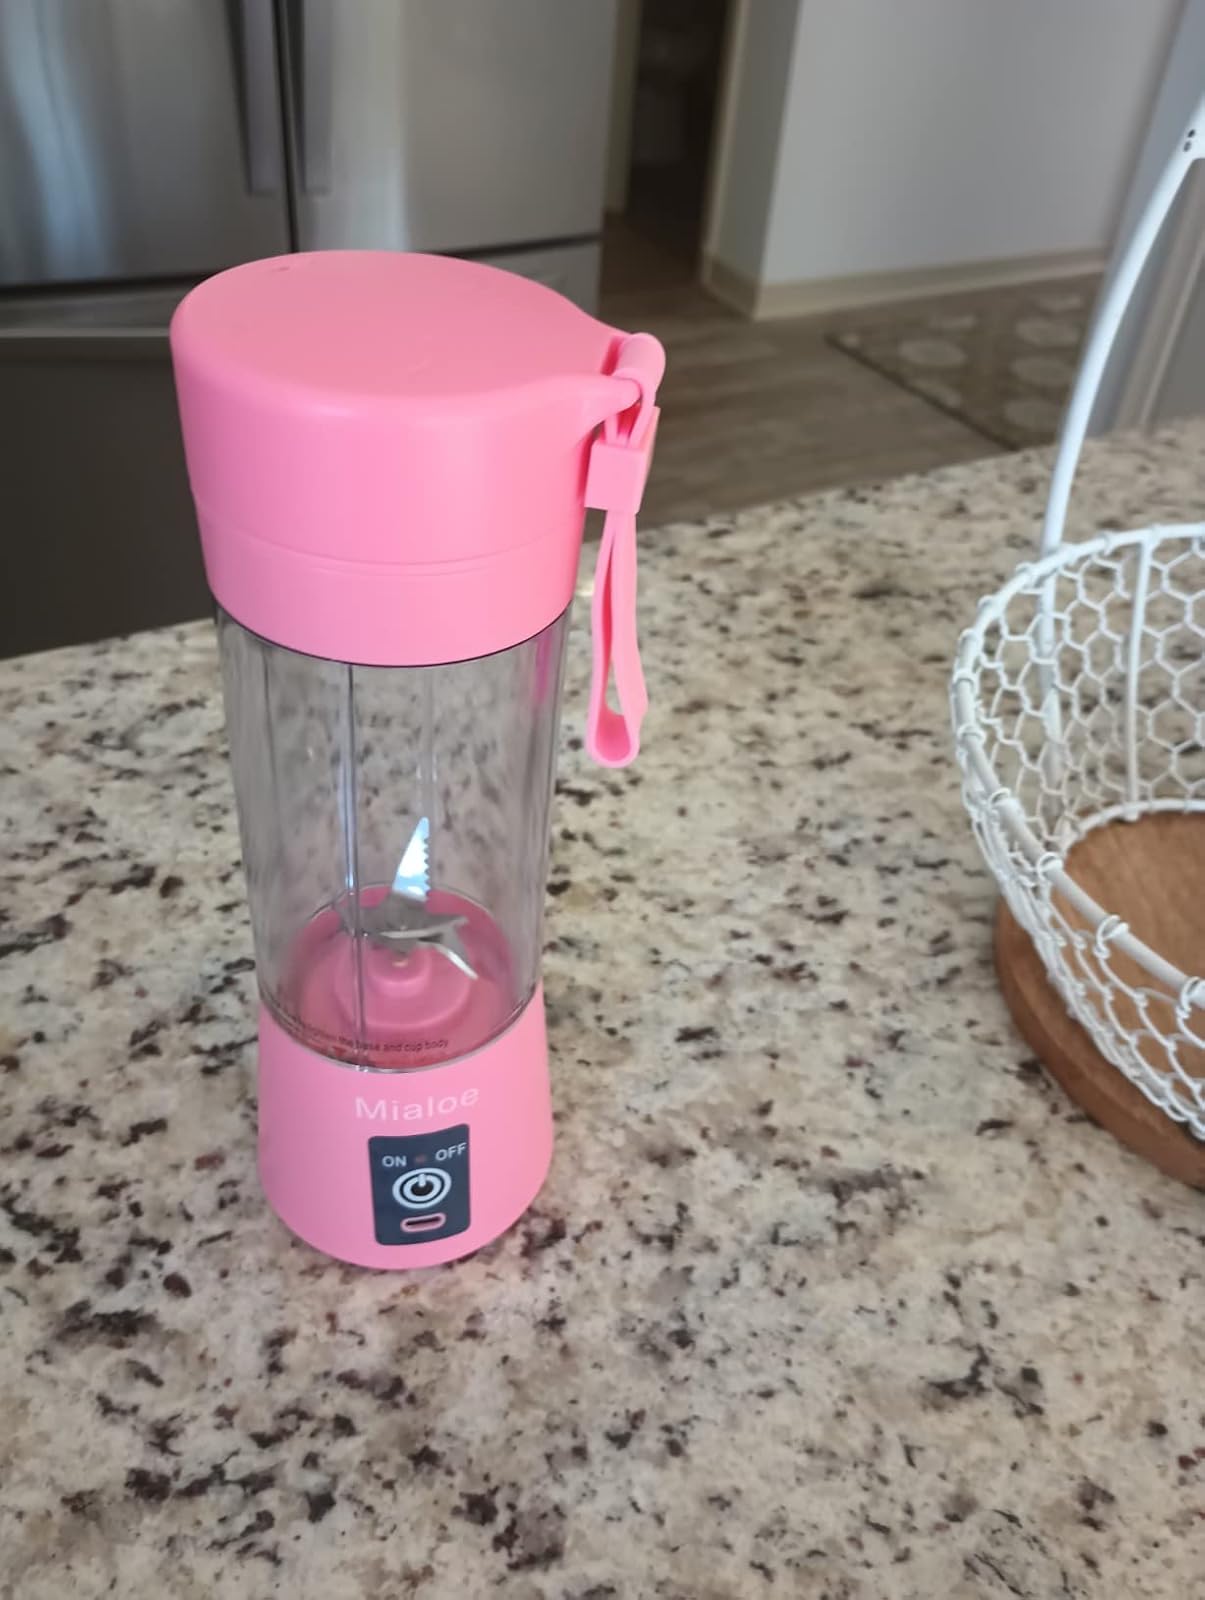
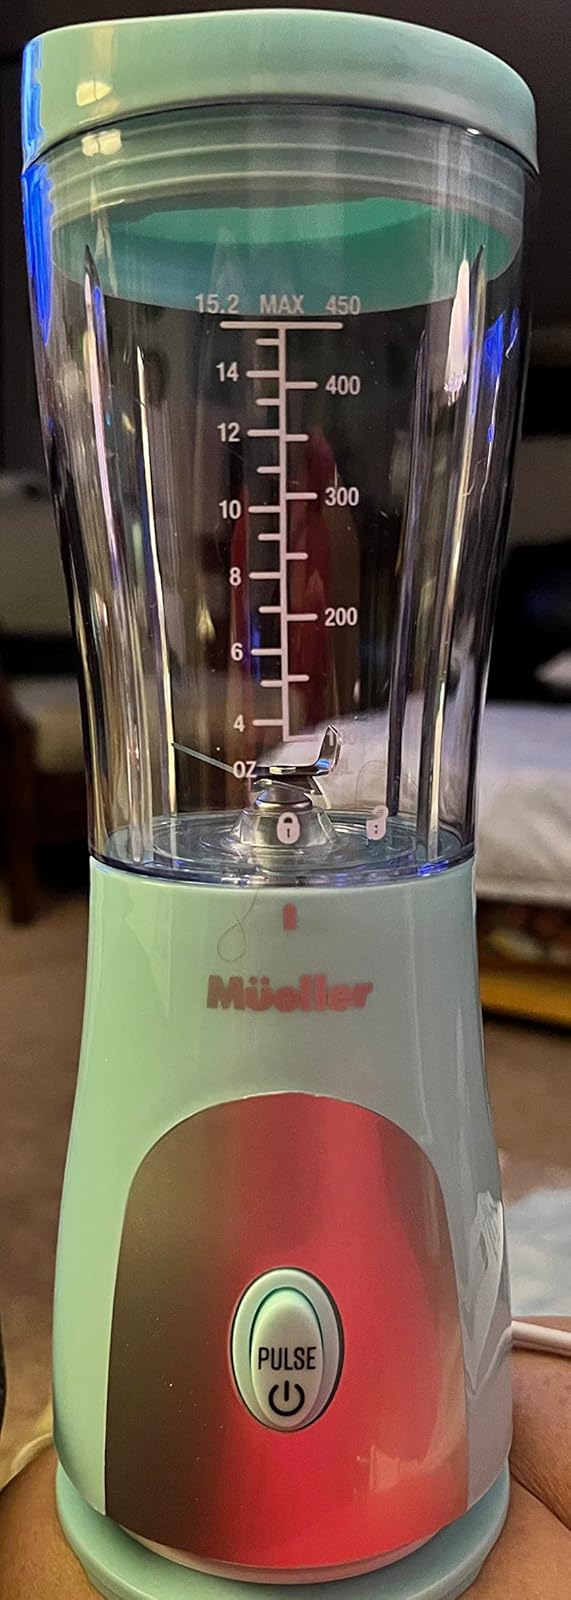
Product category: items_blender
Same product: no